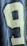
Number: 9